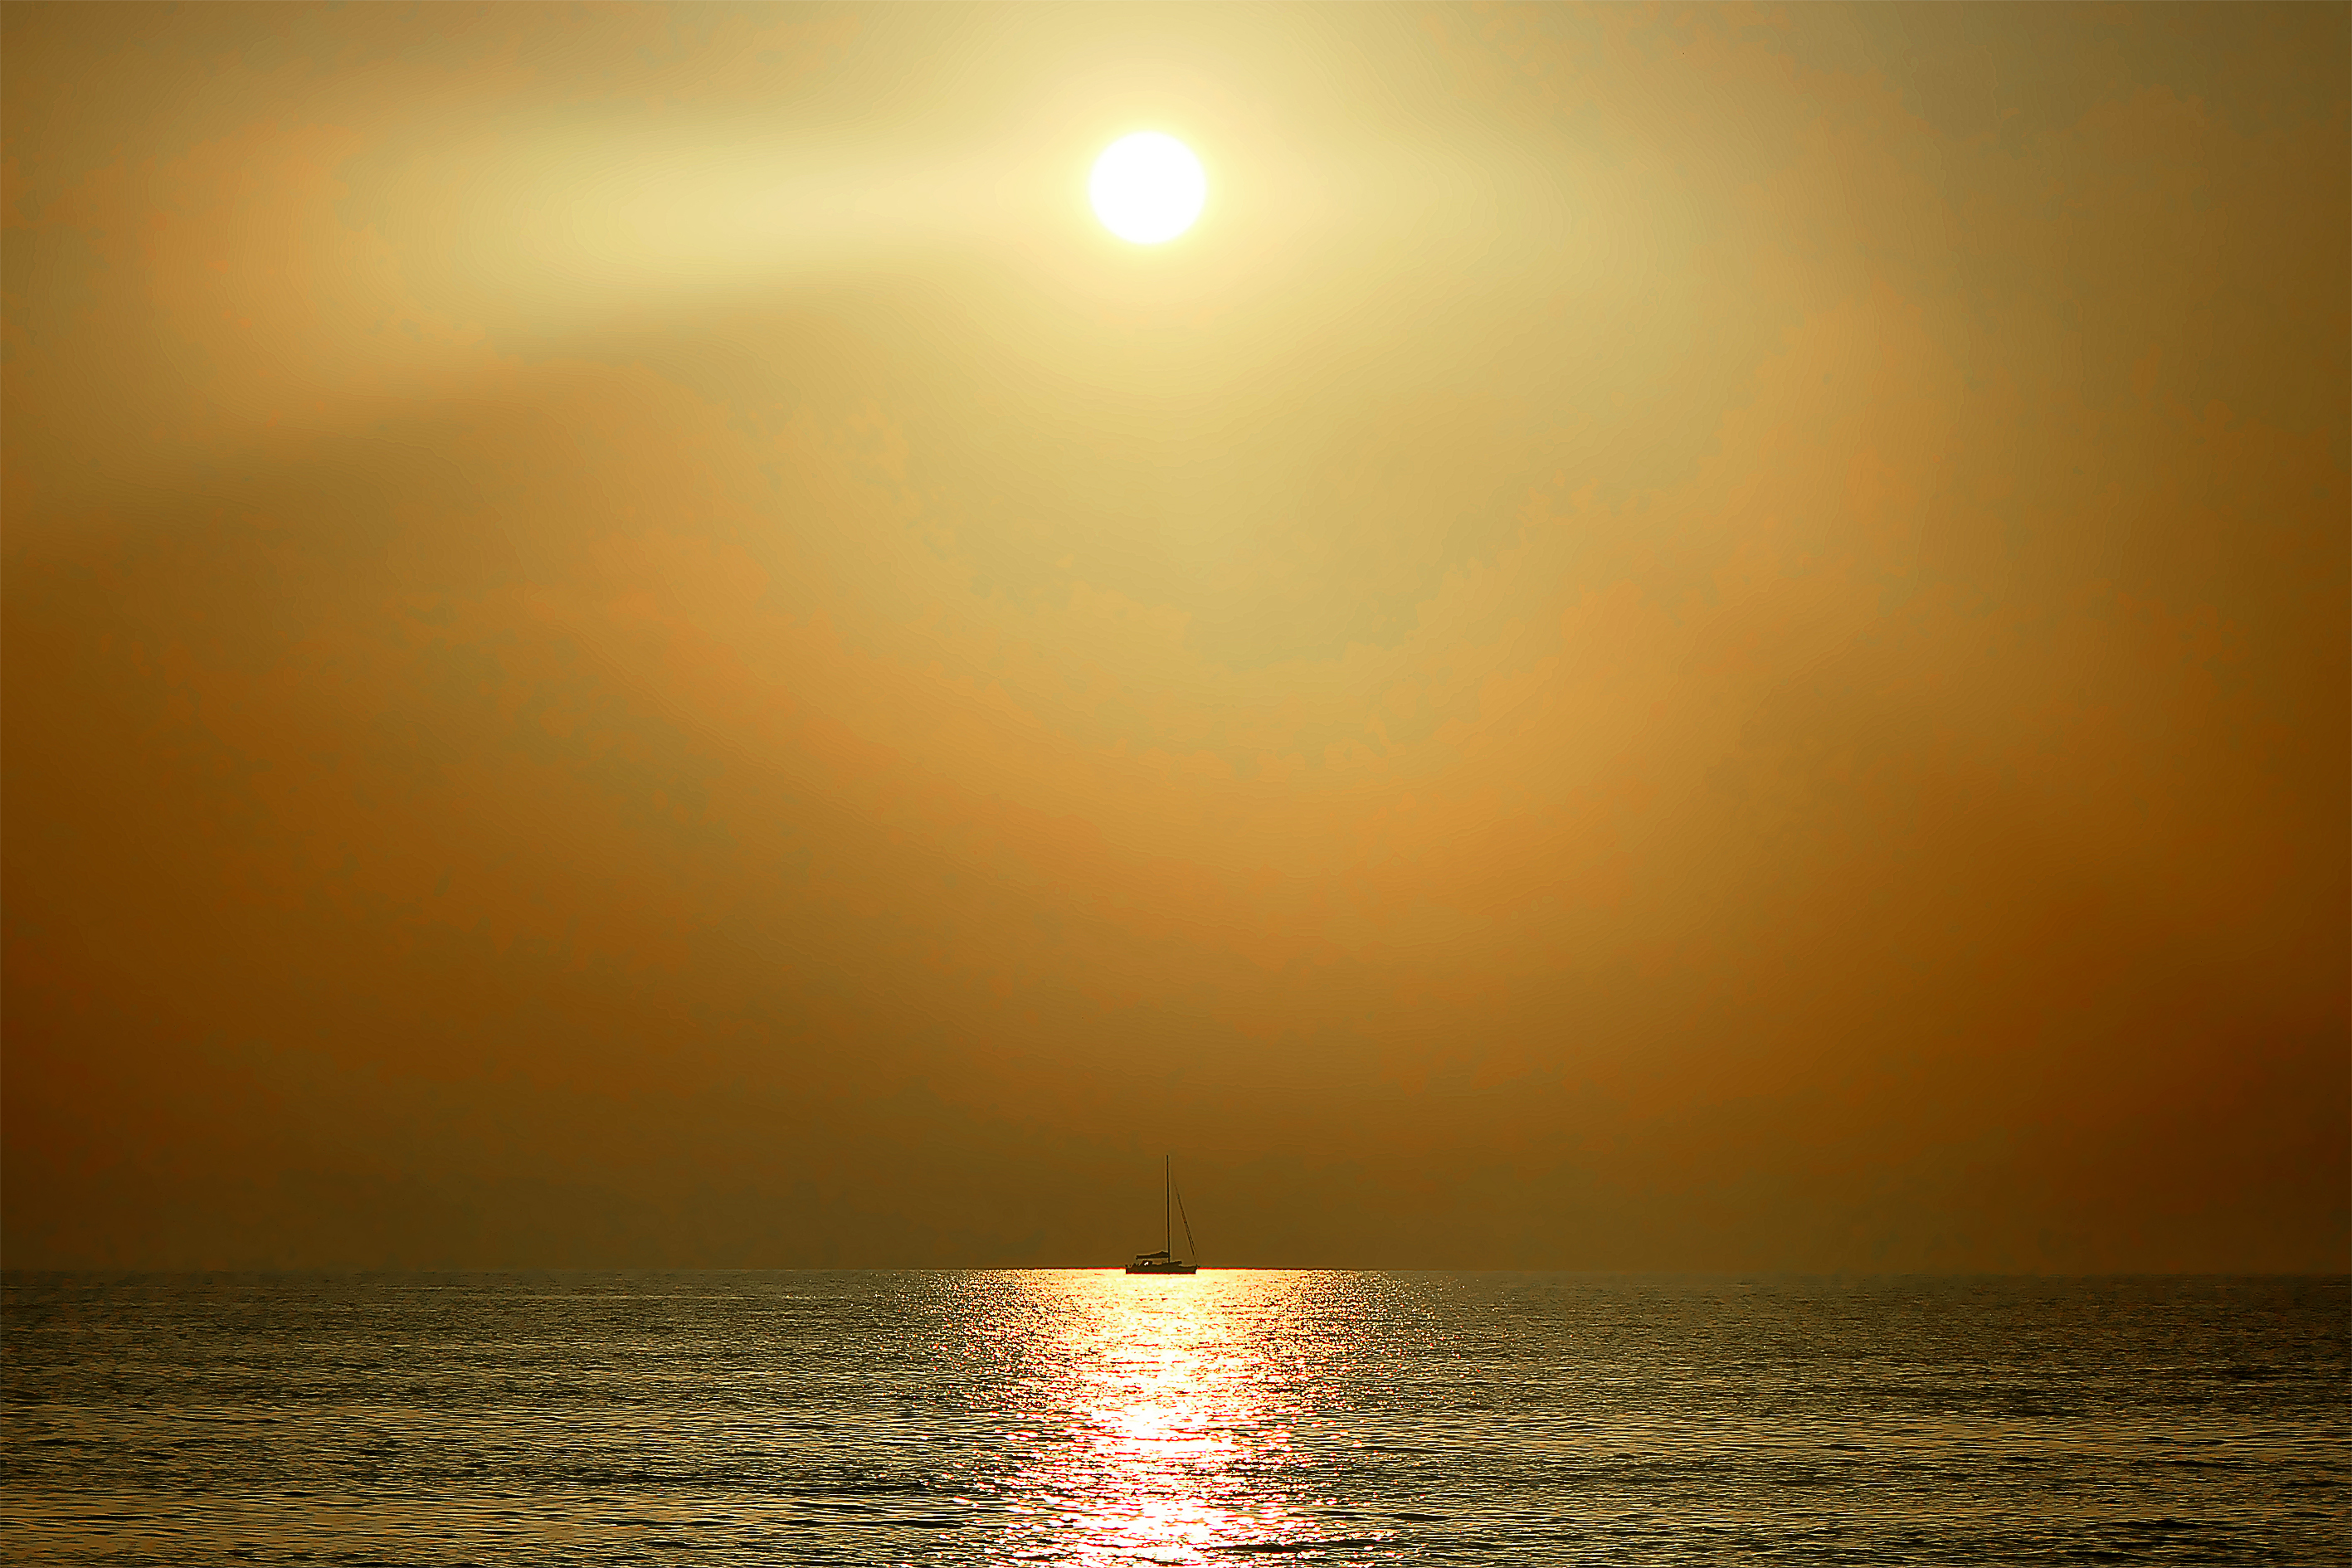
natural, horizon, sky, sun, sea, sunrise, sunset, sunlight, calm, light, ocean, atmospheric phenomenon, morning, daytime, afterglow, water, cloud, astronomical object, sound, atmosphere, evening, dawn, dusk, coast, landscape, wave, vacation, beach, reflection